Kong: Skull Island

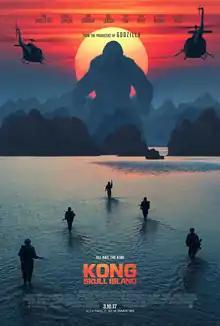
Theatrical release poster

Kong: Skull Island is a 2017 American monster film directed by Jordan Vogt-Roberts. It is a reboot of the "King Kong" franchise and the second film in the Monsterverse franchise. The film stars Tom Hiddleston, Samuel L. Jackson, John Goodman, Brie Larson, Jing Tian, Toby Kebbell, John Ortiz, Corey Hawkins, Jason Mitchell, Shea Whigham, Thomas Mann, Terry Notary, and John C. Reilly. In the film, a team of scientists and Vietnam War soldiers in the year 1973 travel to the uncharted Skull Island and encounter many of the island’s monsters, including the mighty Kong.